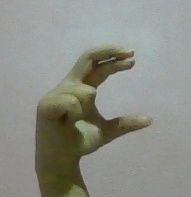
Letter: thal